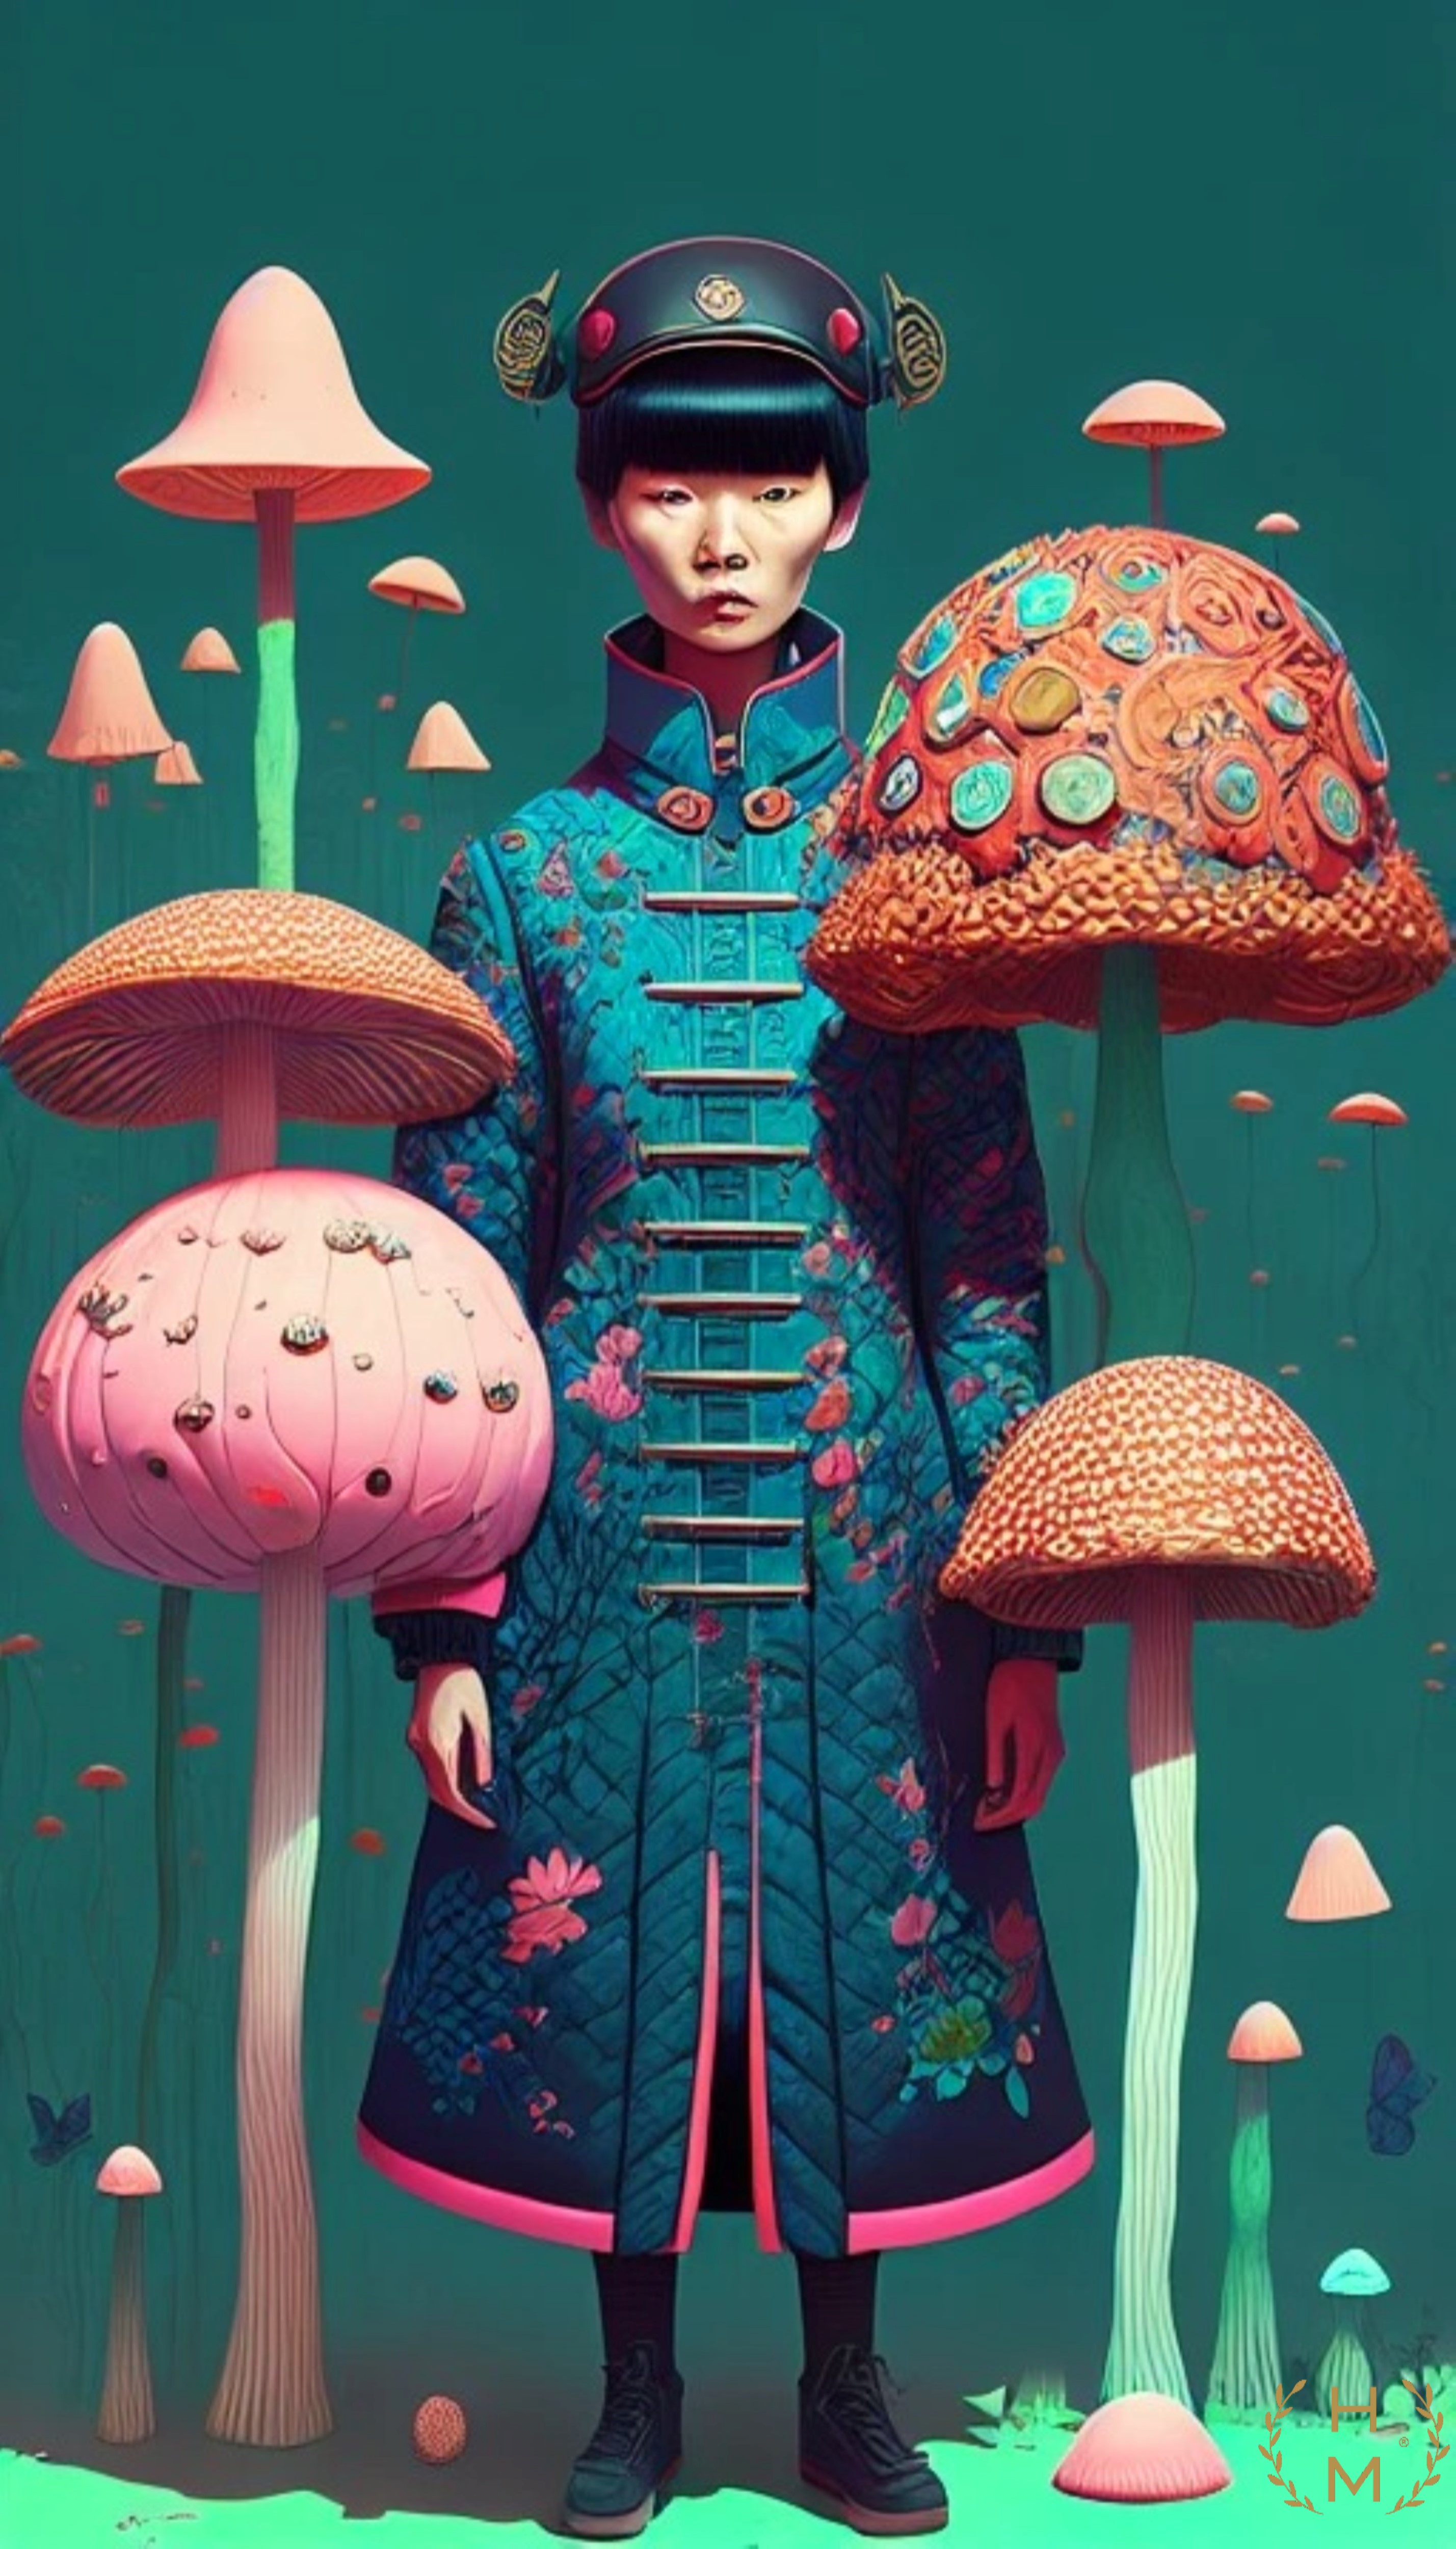
painting, art, artist, artwork, drawing, contemporary art, photography, illustration, paint, love, design, sketch, fine art, abstract art, creative, abstract, acrylic painting, nature, watercolor, art gallery, oil painting, gallery, modern art, abstract painting, digital art, contemporary painting, art collector, style, girl, woman, fashion, mort, textile, lighting, organism, dress, pink, building, fashion design, magenta, toy, pattern, formal wear, umbrella, doll, event, fashion accessory, visual arts, mushroom, vintage clothing, hat, lampshade, costume design, light fixture, still life photography